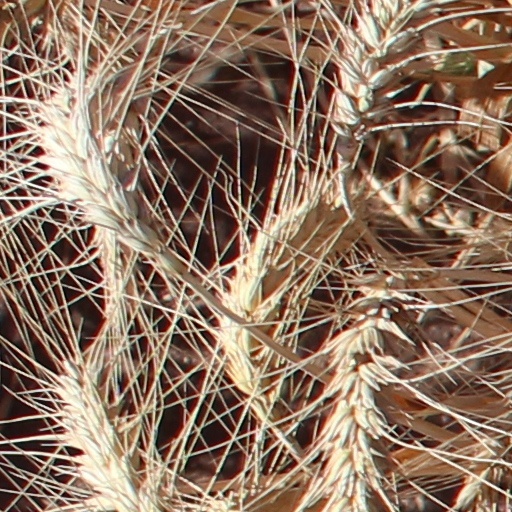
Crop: wheat